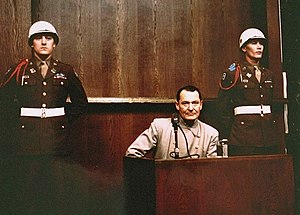
Nürnbergprocessen / Baggrund
Hermann Göring for domstolen.
Nürnbergprocessen var tre retssager fra 1945 til 1949, som blev ført af de allierede mod tyske ledere efter anden verdenskrig i Nürnberg i den amerikanske sektor efter opdelingen af efterkrigstidens Tyskland. De anklagede var 24 topnazister samt flere fra de tyske koncentrationslejre. I den første Nürnbergproces blev der rejst tiltale mod NSDAP's ledergruppe, Gestapo og Sicherheitsdienst, SS, SA, Rigskabinettet og den tyske overkommando for at begrænse retsagerne mod medlemmerne af de seks organisationer.